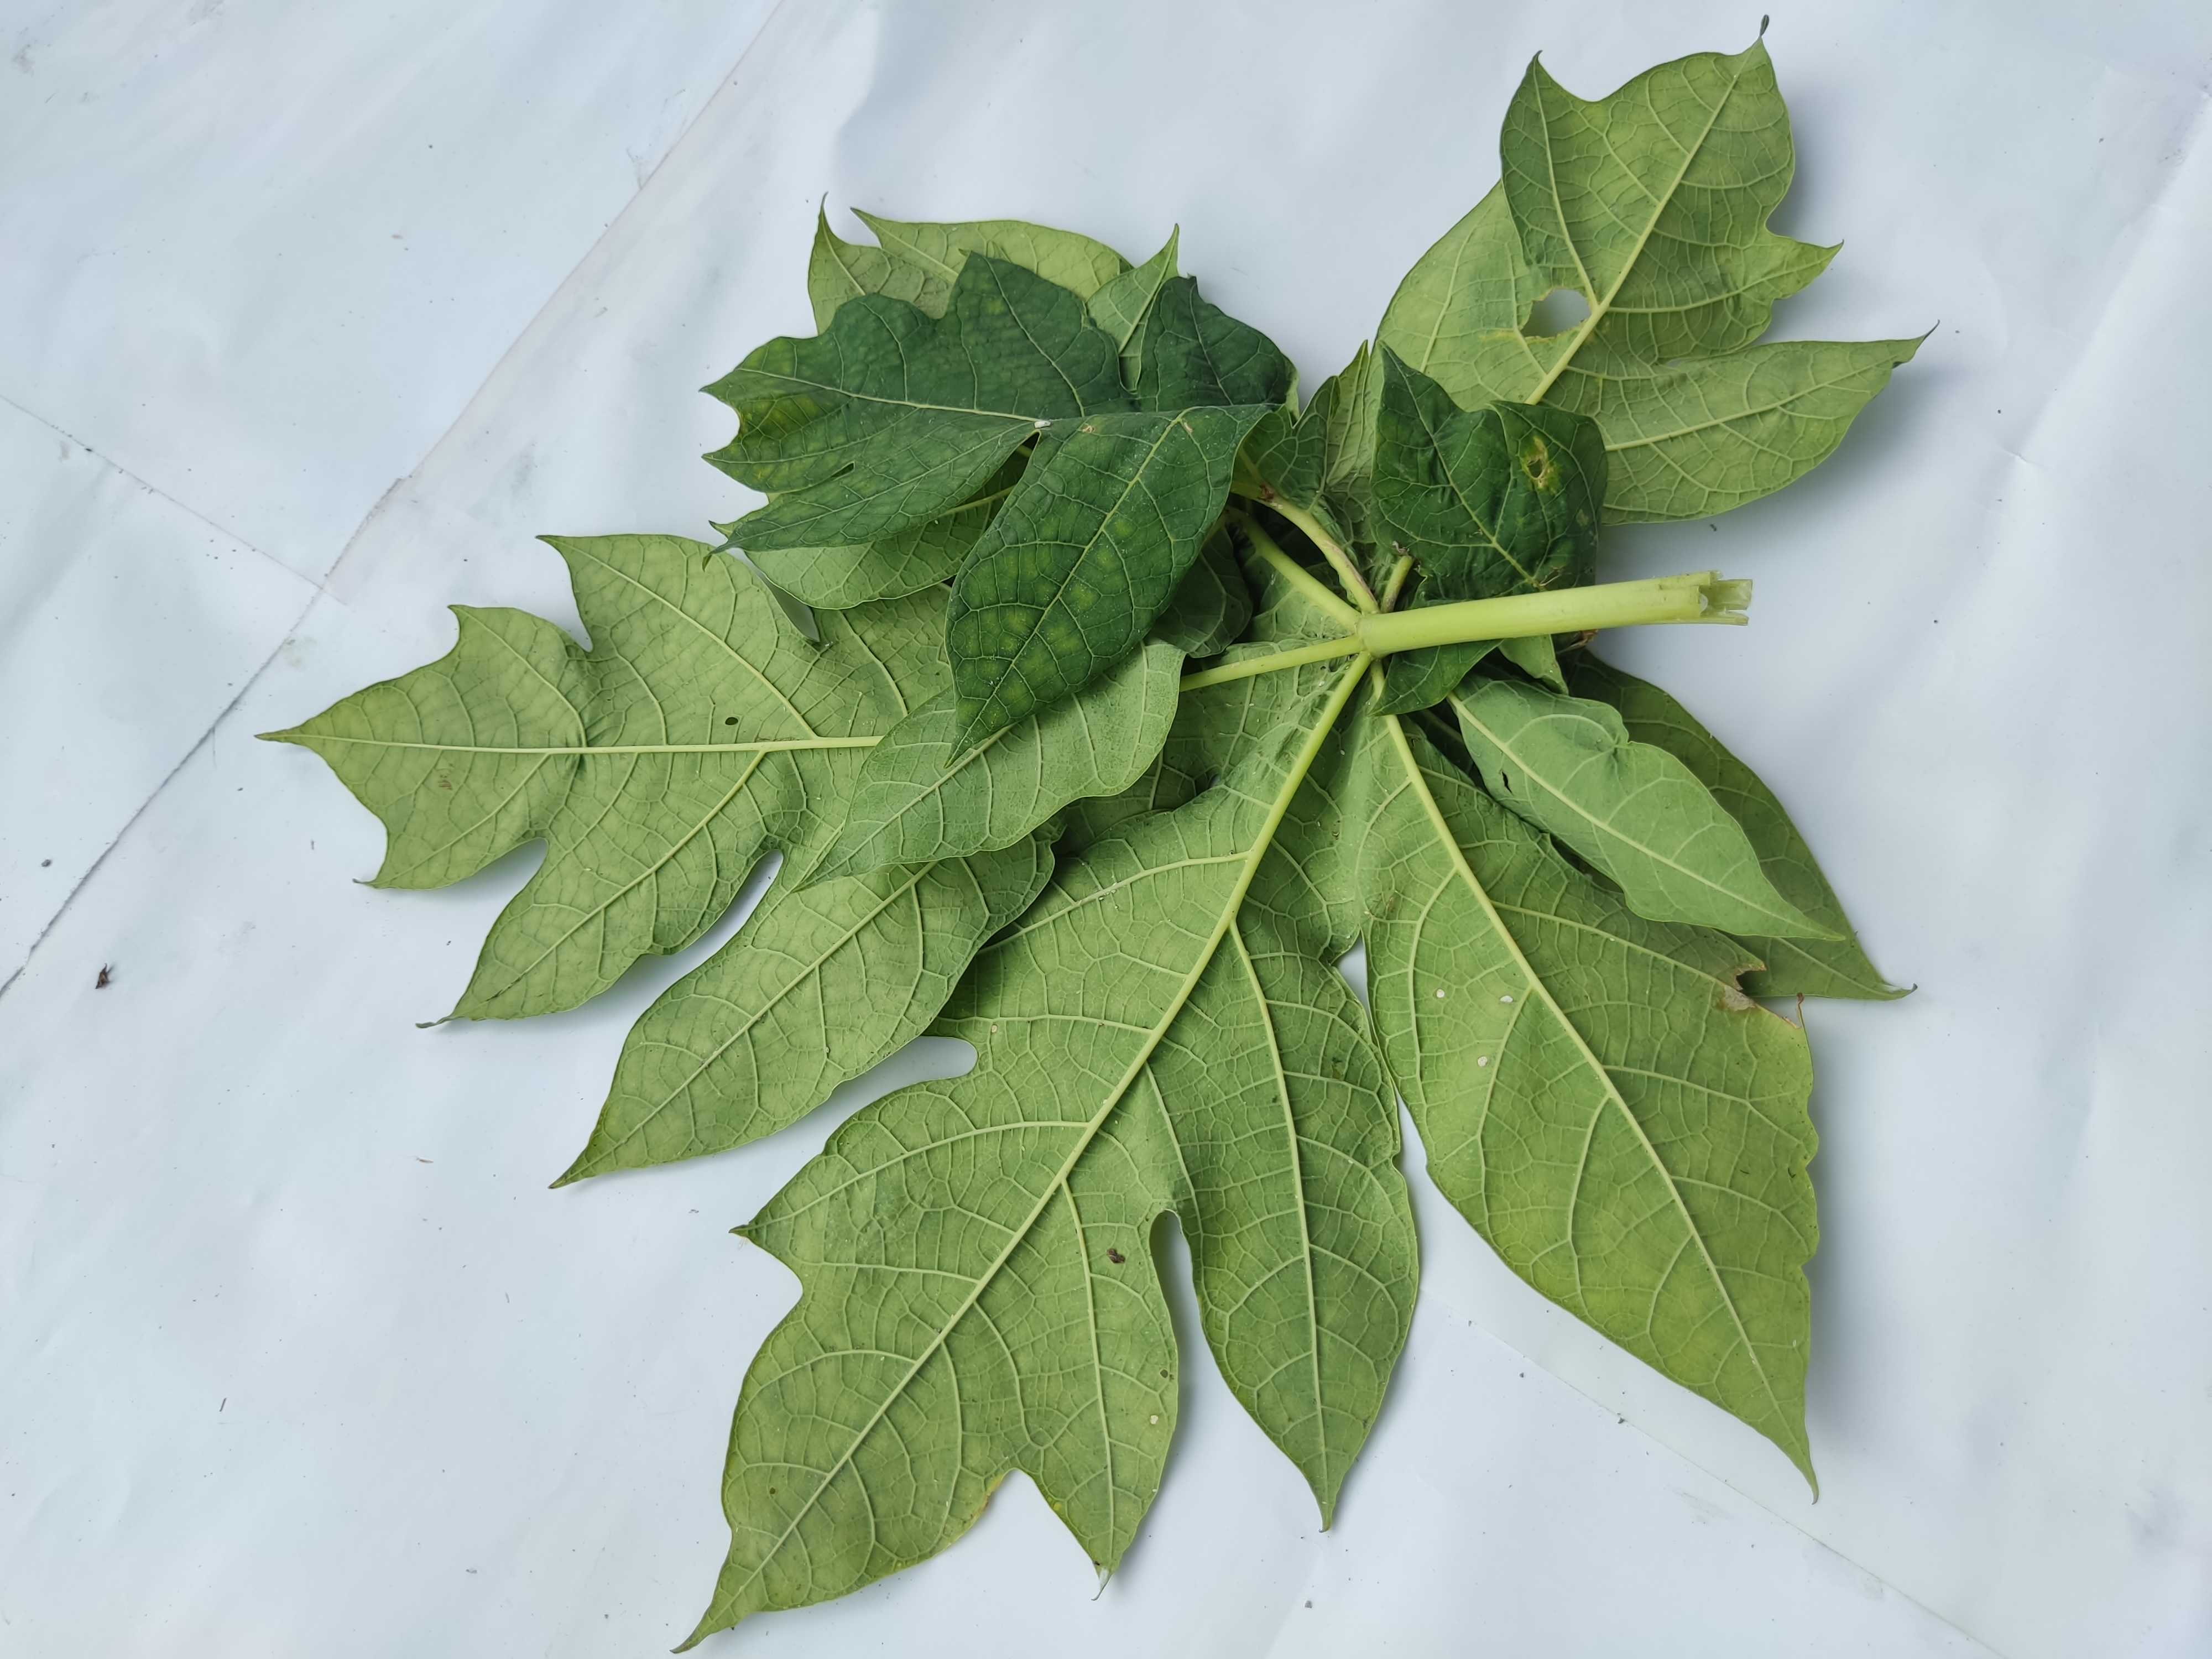
Label: Ring Spot